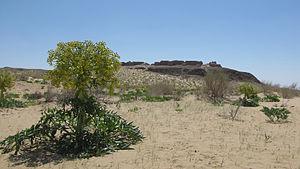
Ferula assa-foetida près de la forteresse d'Ayaz Kala dans la république du Karakalpakstan et le désert de Kyzyl Kum en Ouzbekistan.
Olga Alexandrovna Fedtchenko, née Armfeldt, est une botaniste russe qui fut membre-correspondant de l'Académie des sciences de Russie. C'est l'épouse du biologiste et géographe Alexeï Fedtchenko, la mère du naturaliste et botaniste Boris Fedtchenko et la fille du professeur de médecine légale de l'université de Moscou, Alexandre Armfeldt, issu d'une famille de la noblesse suédoise de Finlande. L'usage à son époque était d'utiliser, pour l'alphabet latin, la transcription allemande de son nom, c'est-à-dire Fedtschenko.